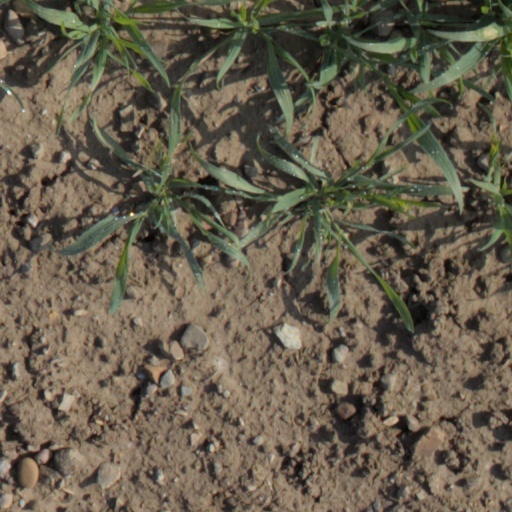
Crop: wheat